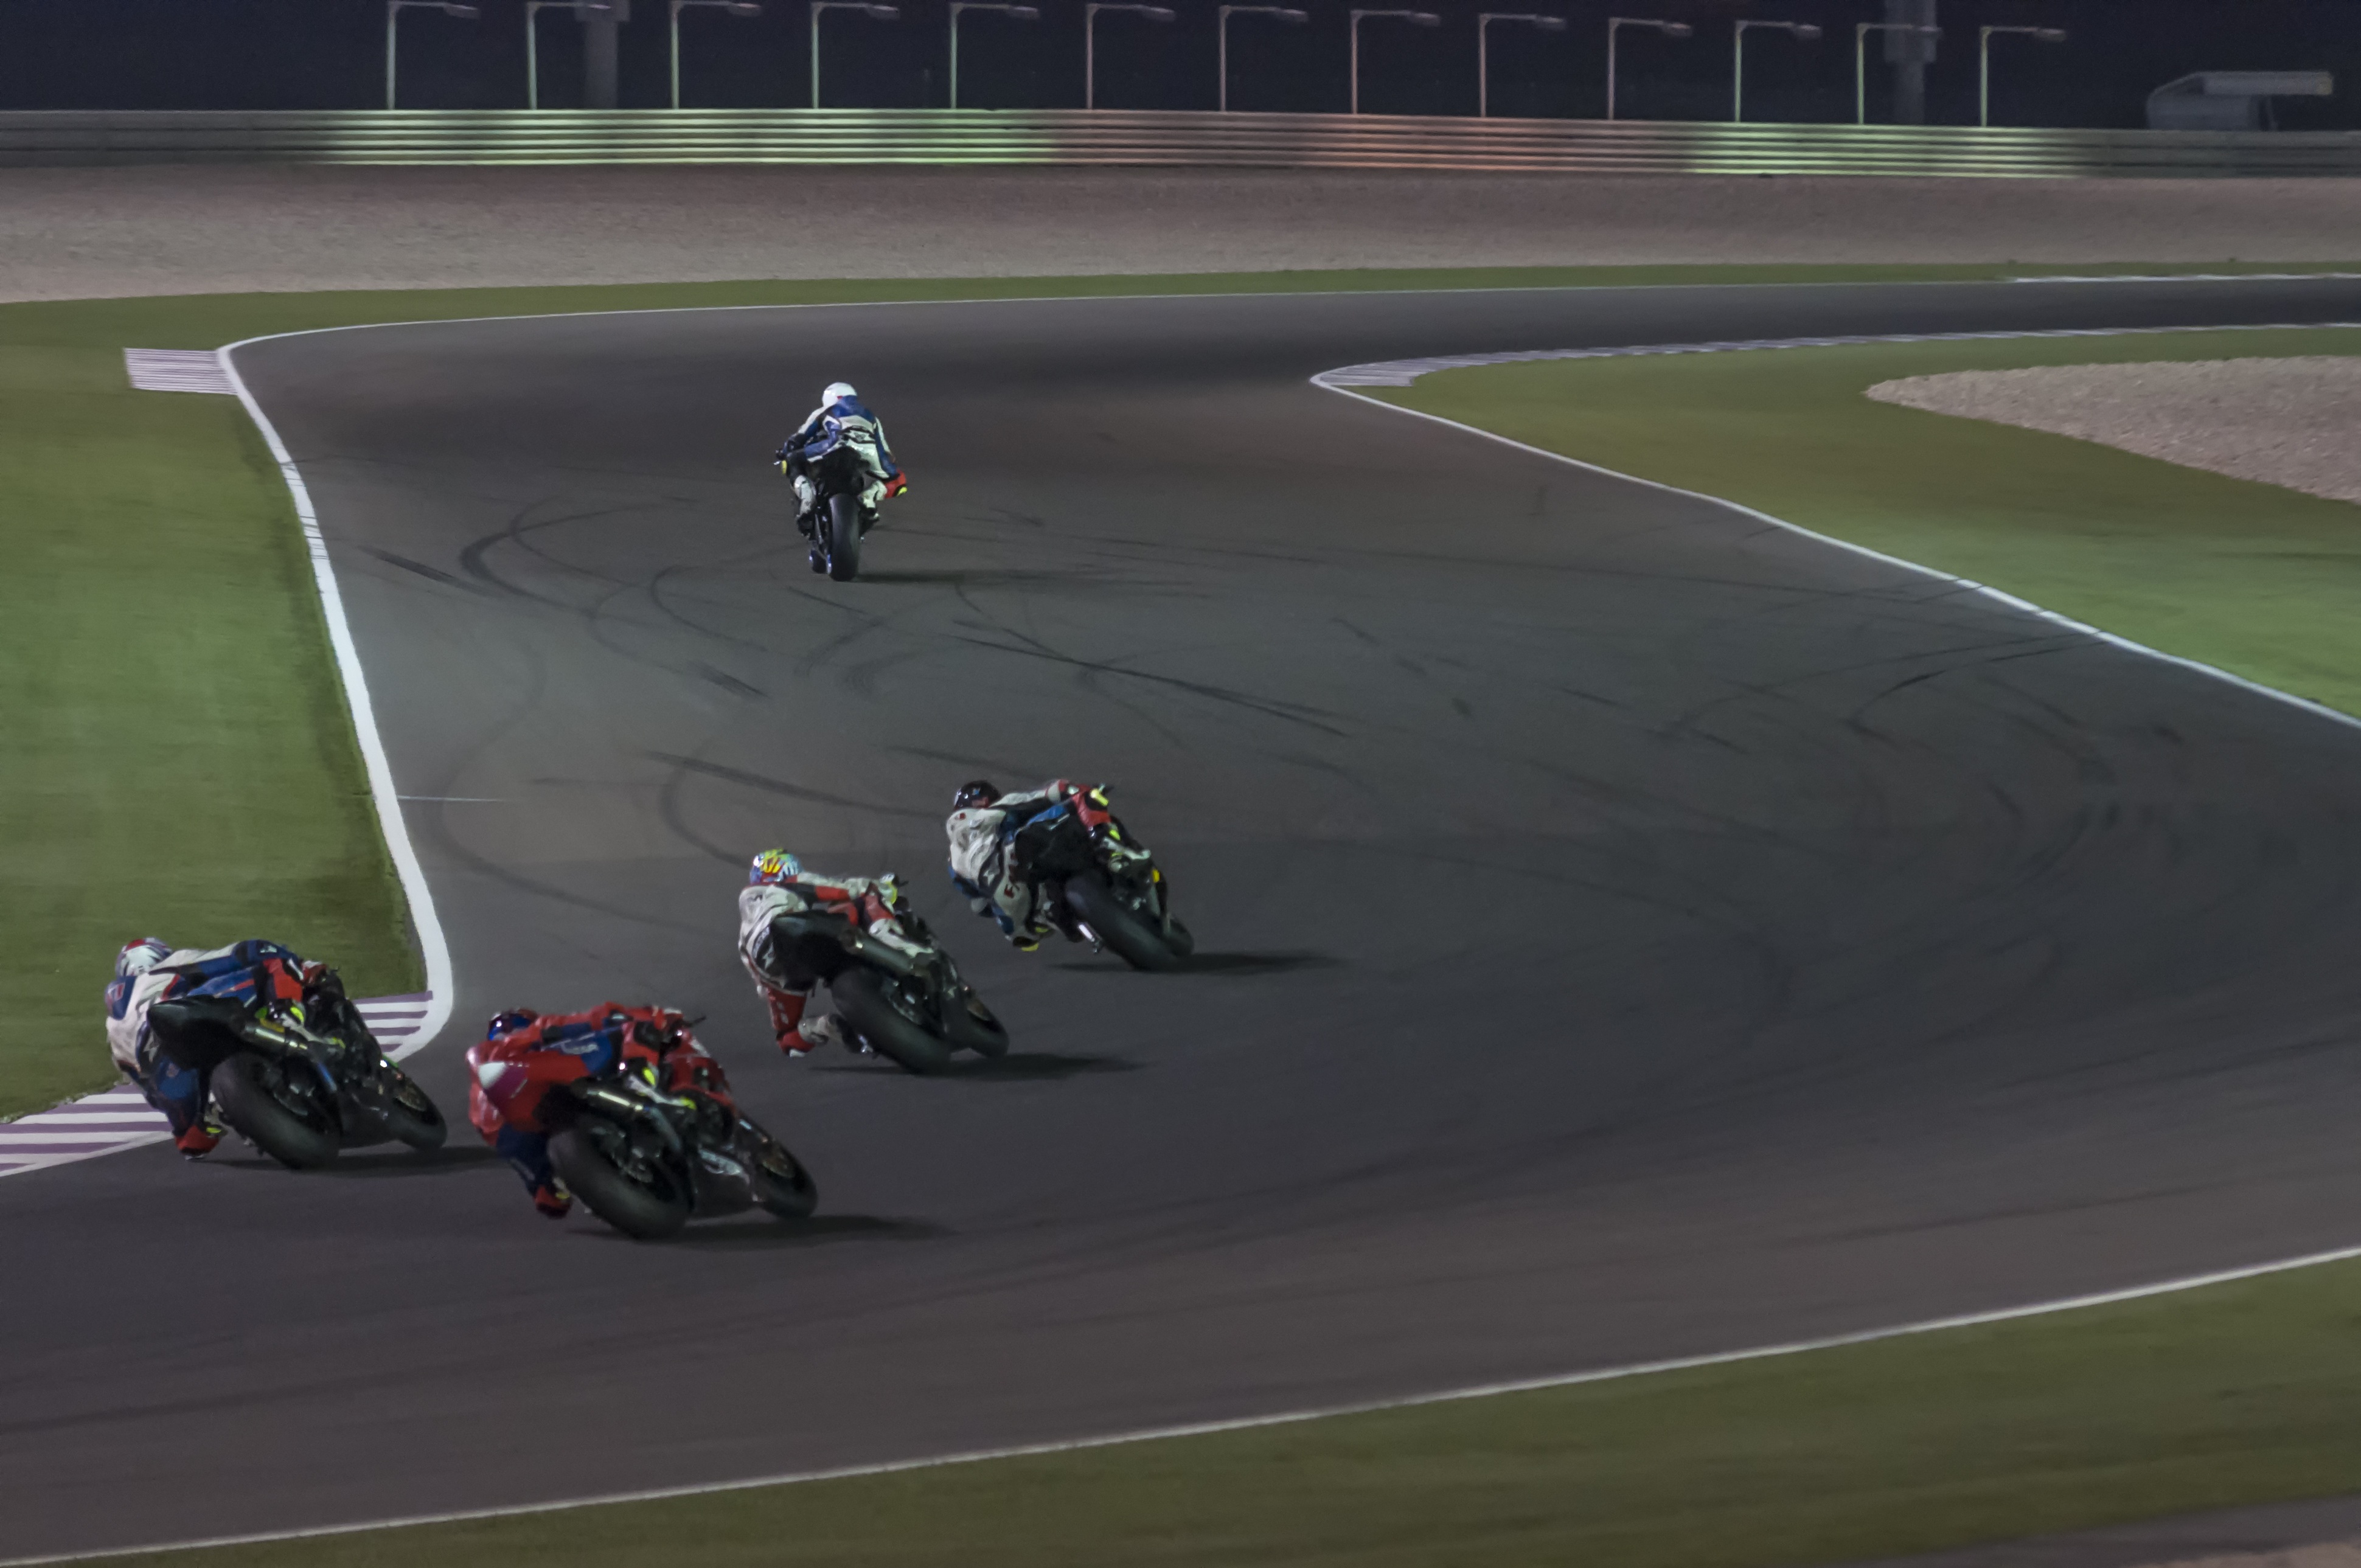
structure, track, vehicle, motorcycle, extreme, speed, race, competition, sports, racing, race track, motorsport, qatar, screenshot, motorcycling, motosport, losail, superstork, 600cc, road racing, automobile make, sport venue, motorcycle speedway, auto race, superbike racing, grand prix motorcycle racing